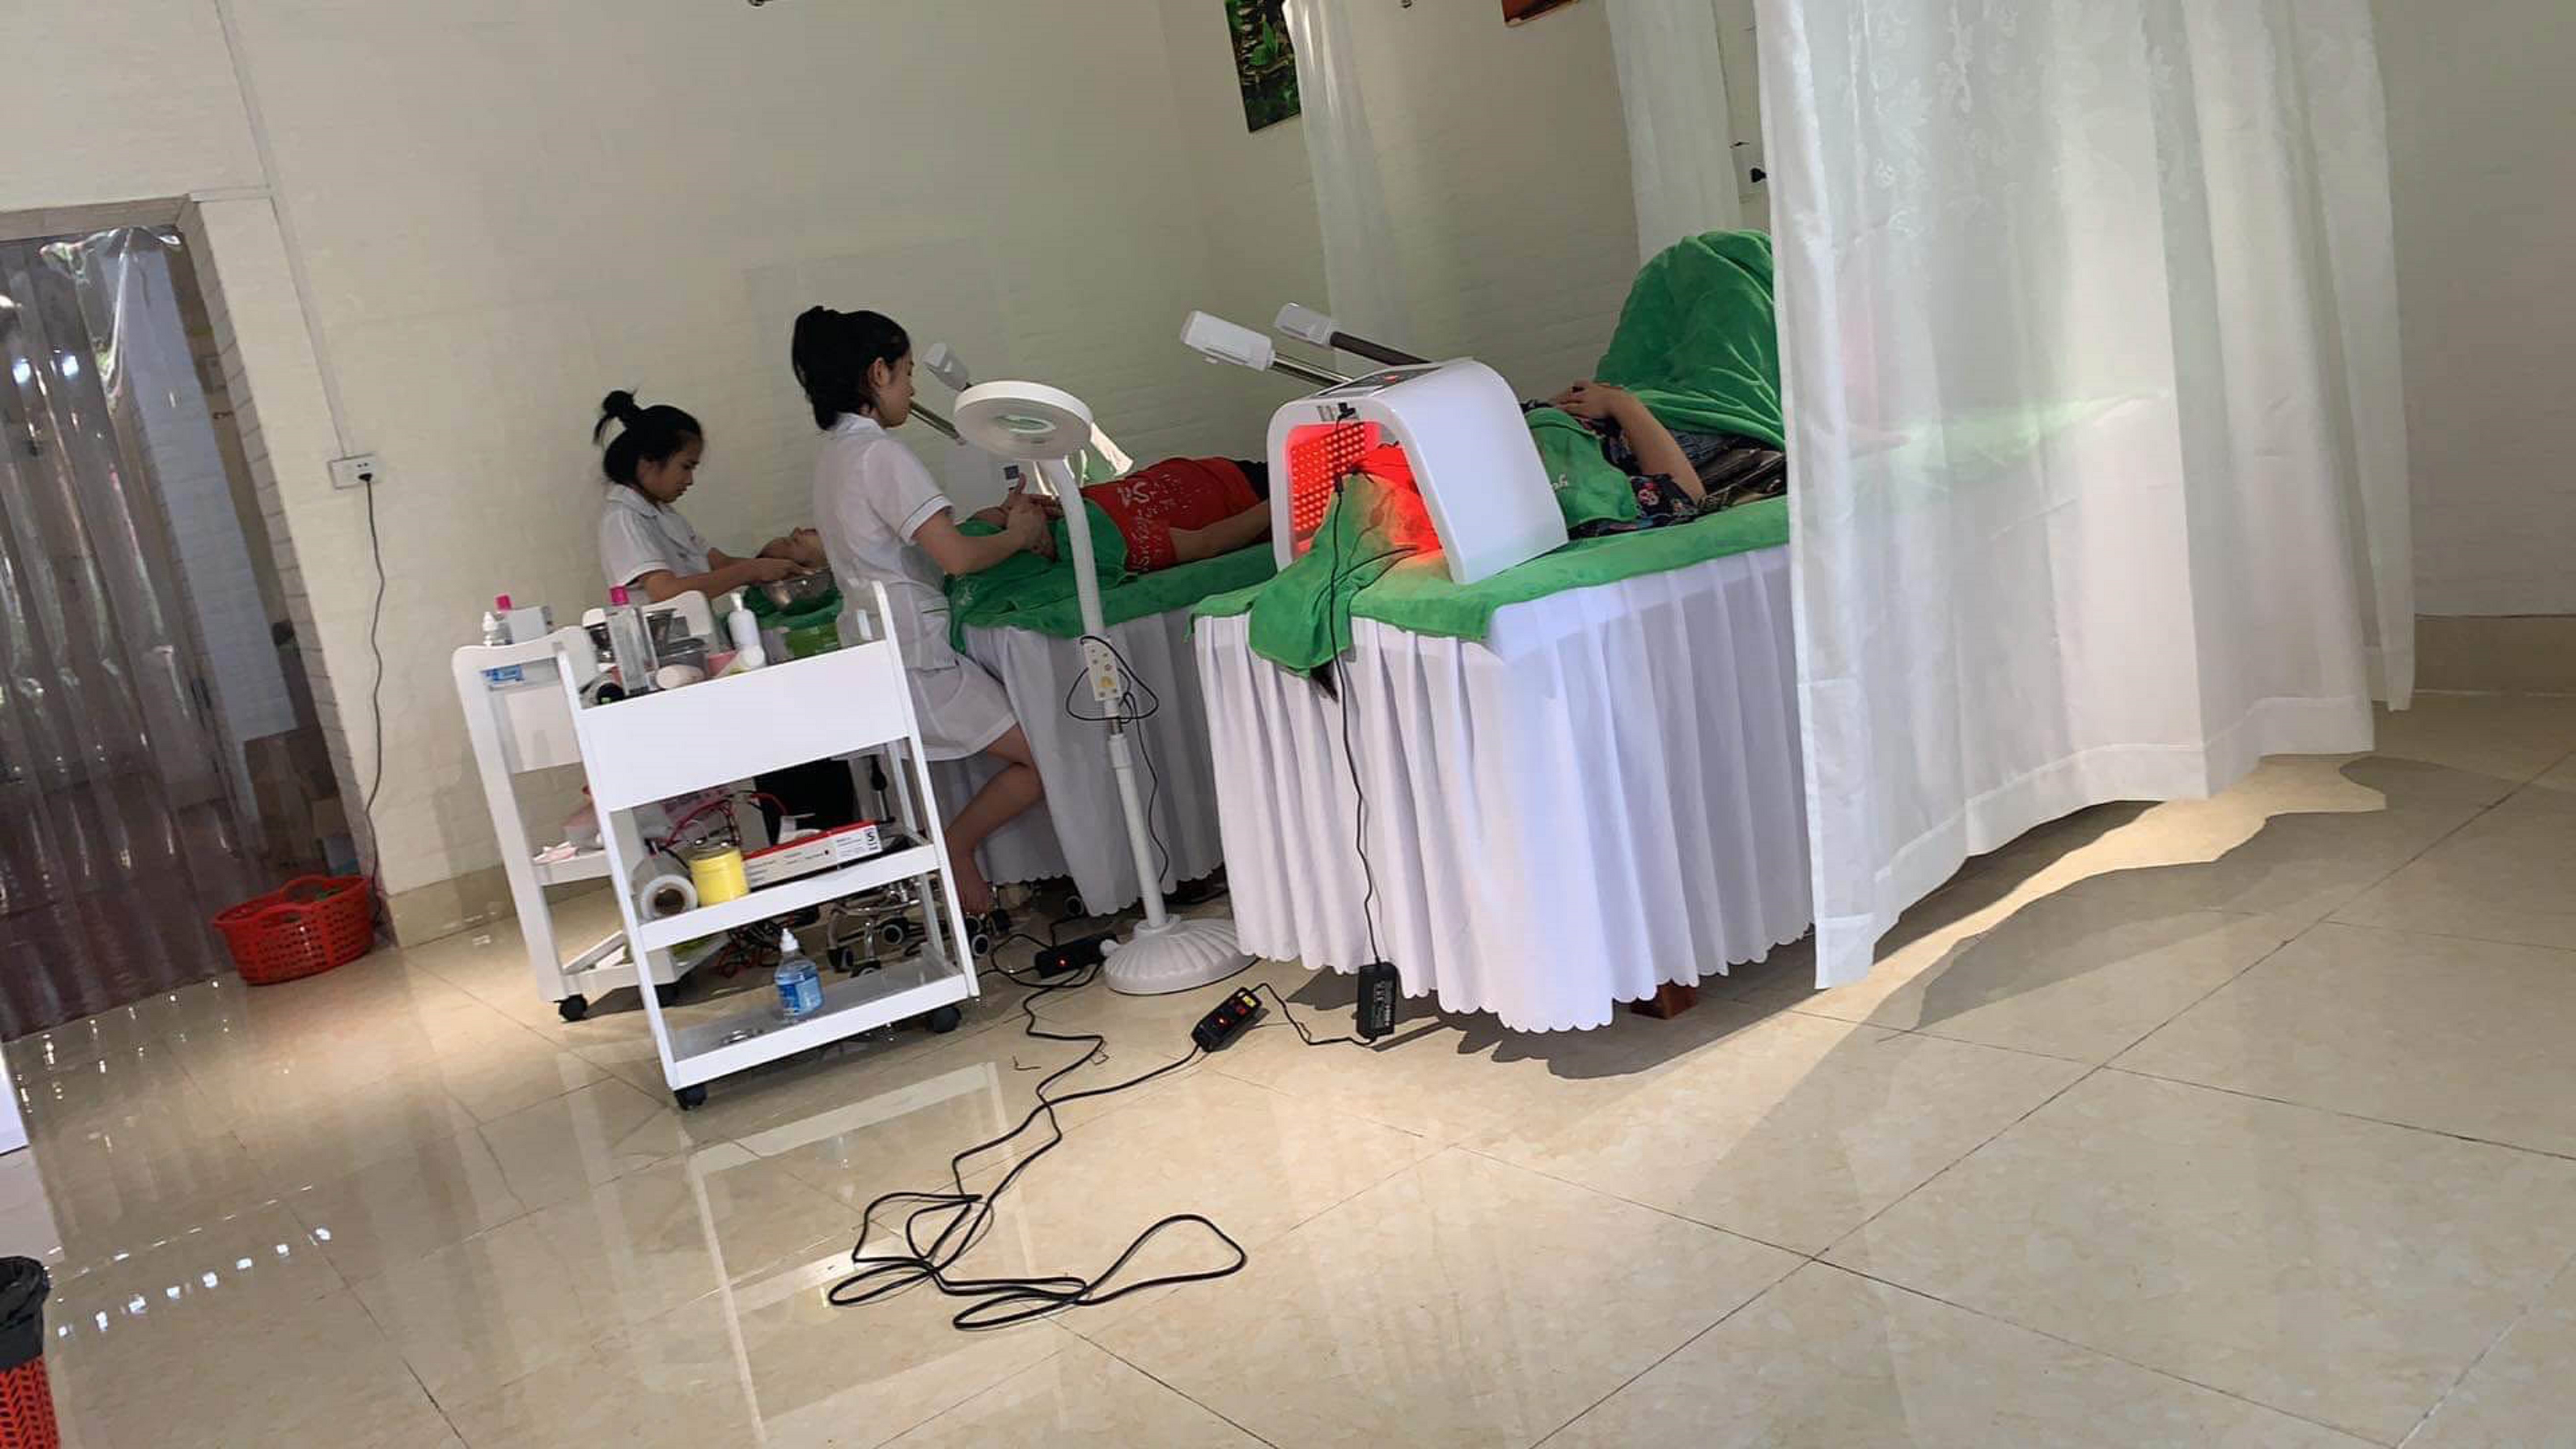
spa, product, hospital, floor, room, flooring, health care, furniture, building